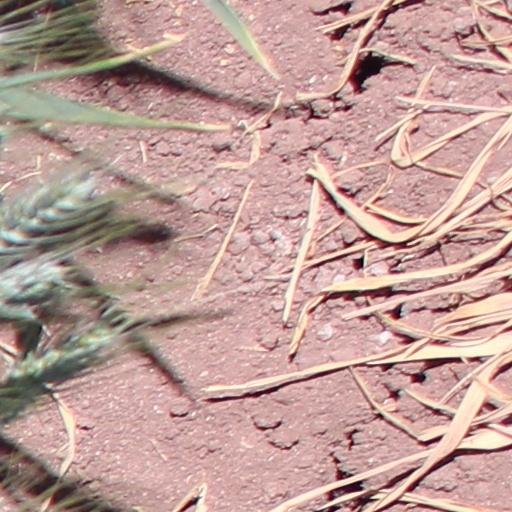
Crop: wheat